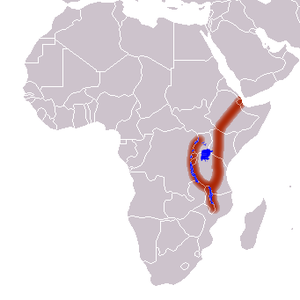
Le grand rift, en Afrique.